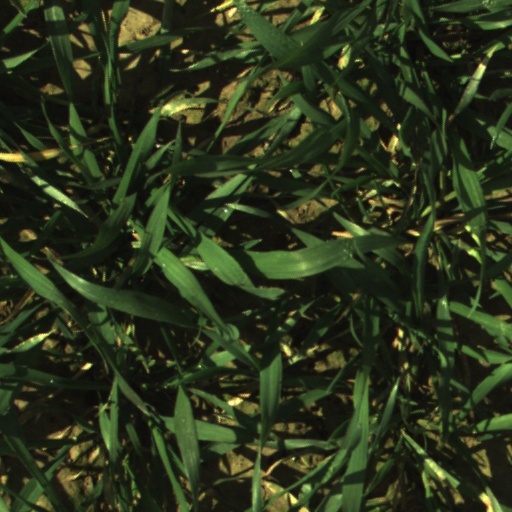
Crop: wheat